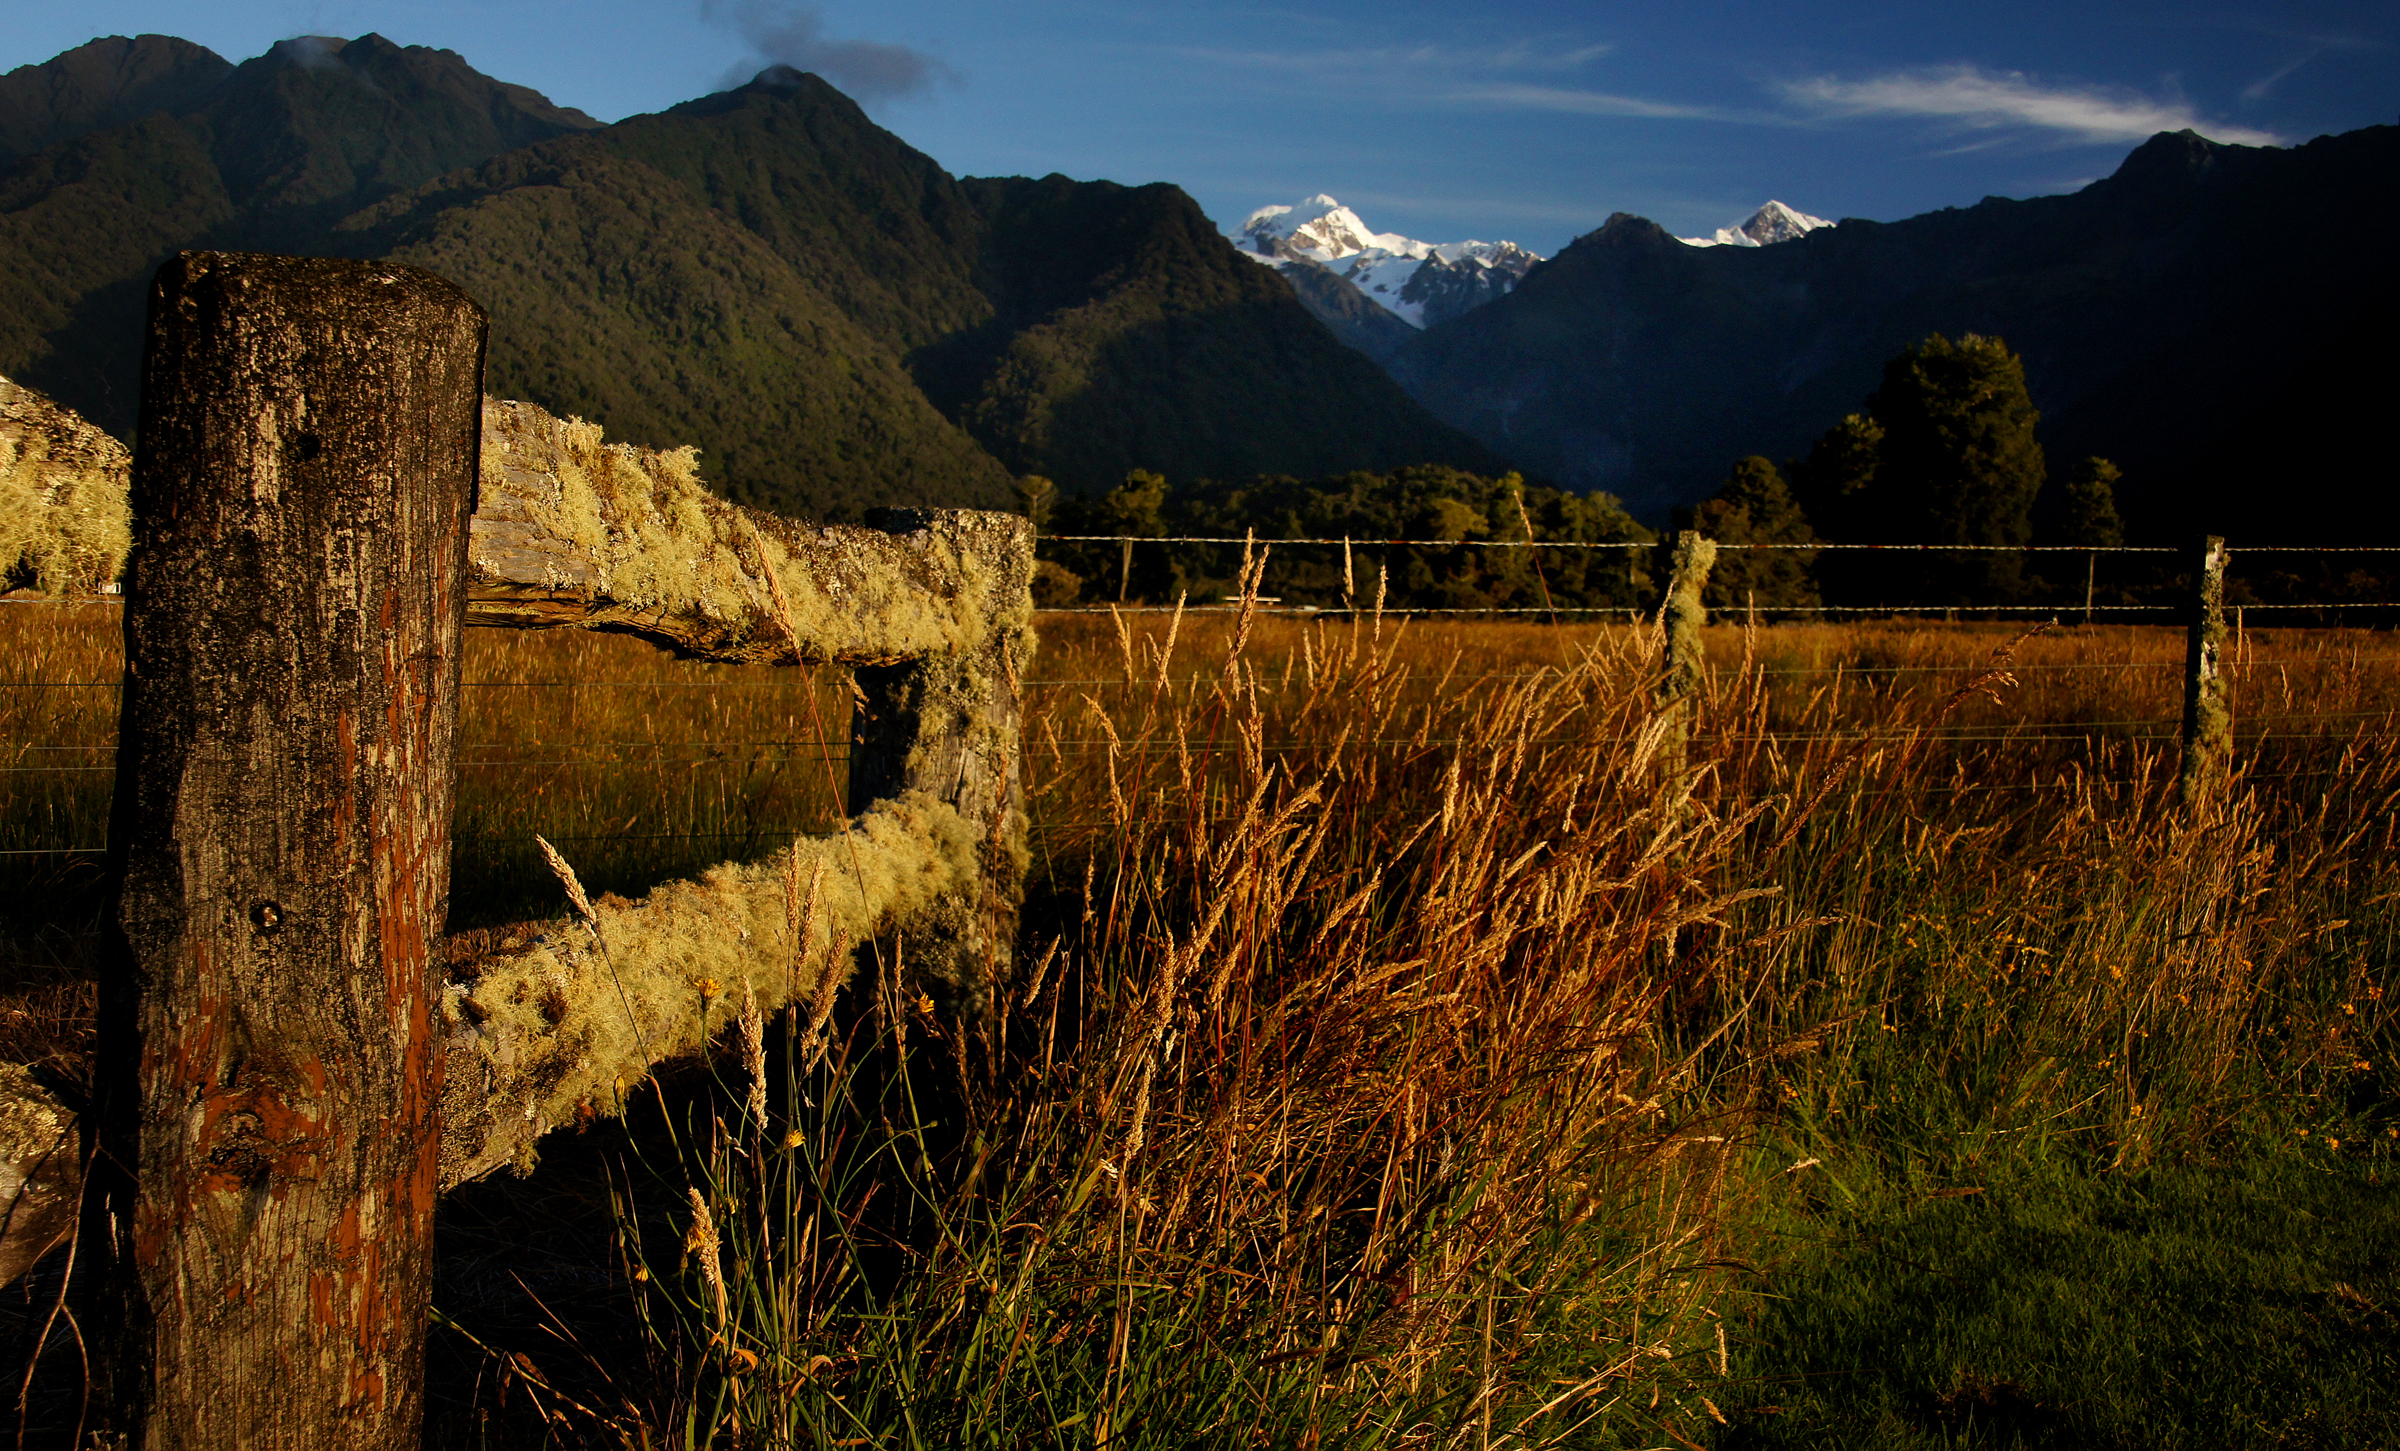
landscape, tree, nature, wilderness, mountain, fence, sunset, morning, hill, old, valley, mountain range, moss, reflection, autumn, terrain, lichen, mountains, explored, flickrelite, sonydslra580, tamron18270mmpzd, southislandnewzealand, southernalpsnewzealand, foxglaciernz, mttasman, rural area, natural environment, geographical feature, mountainous landforms